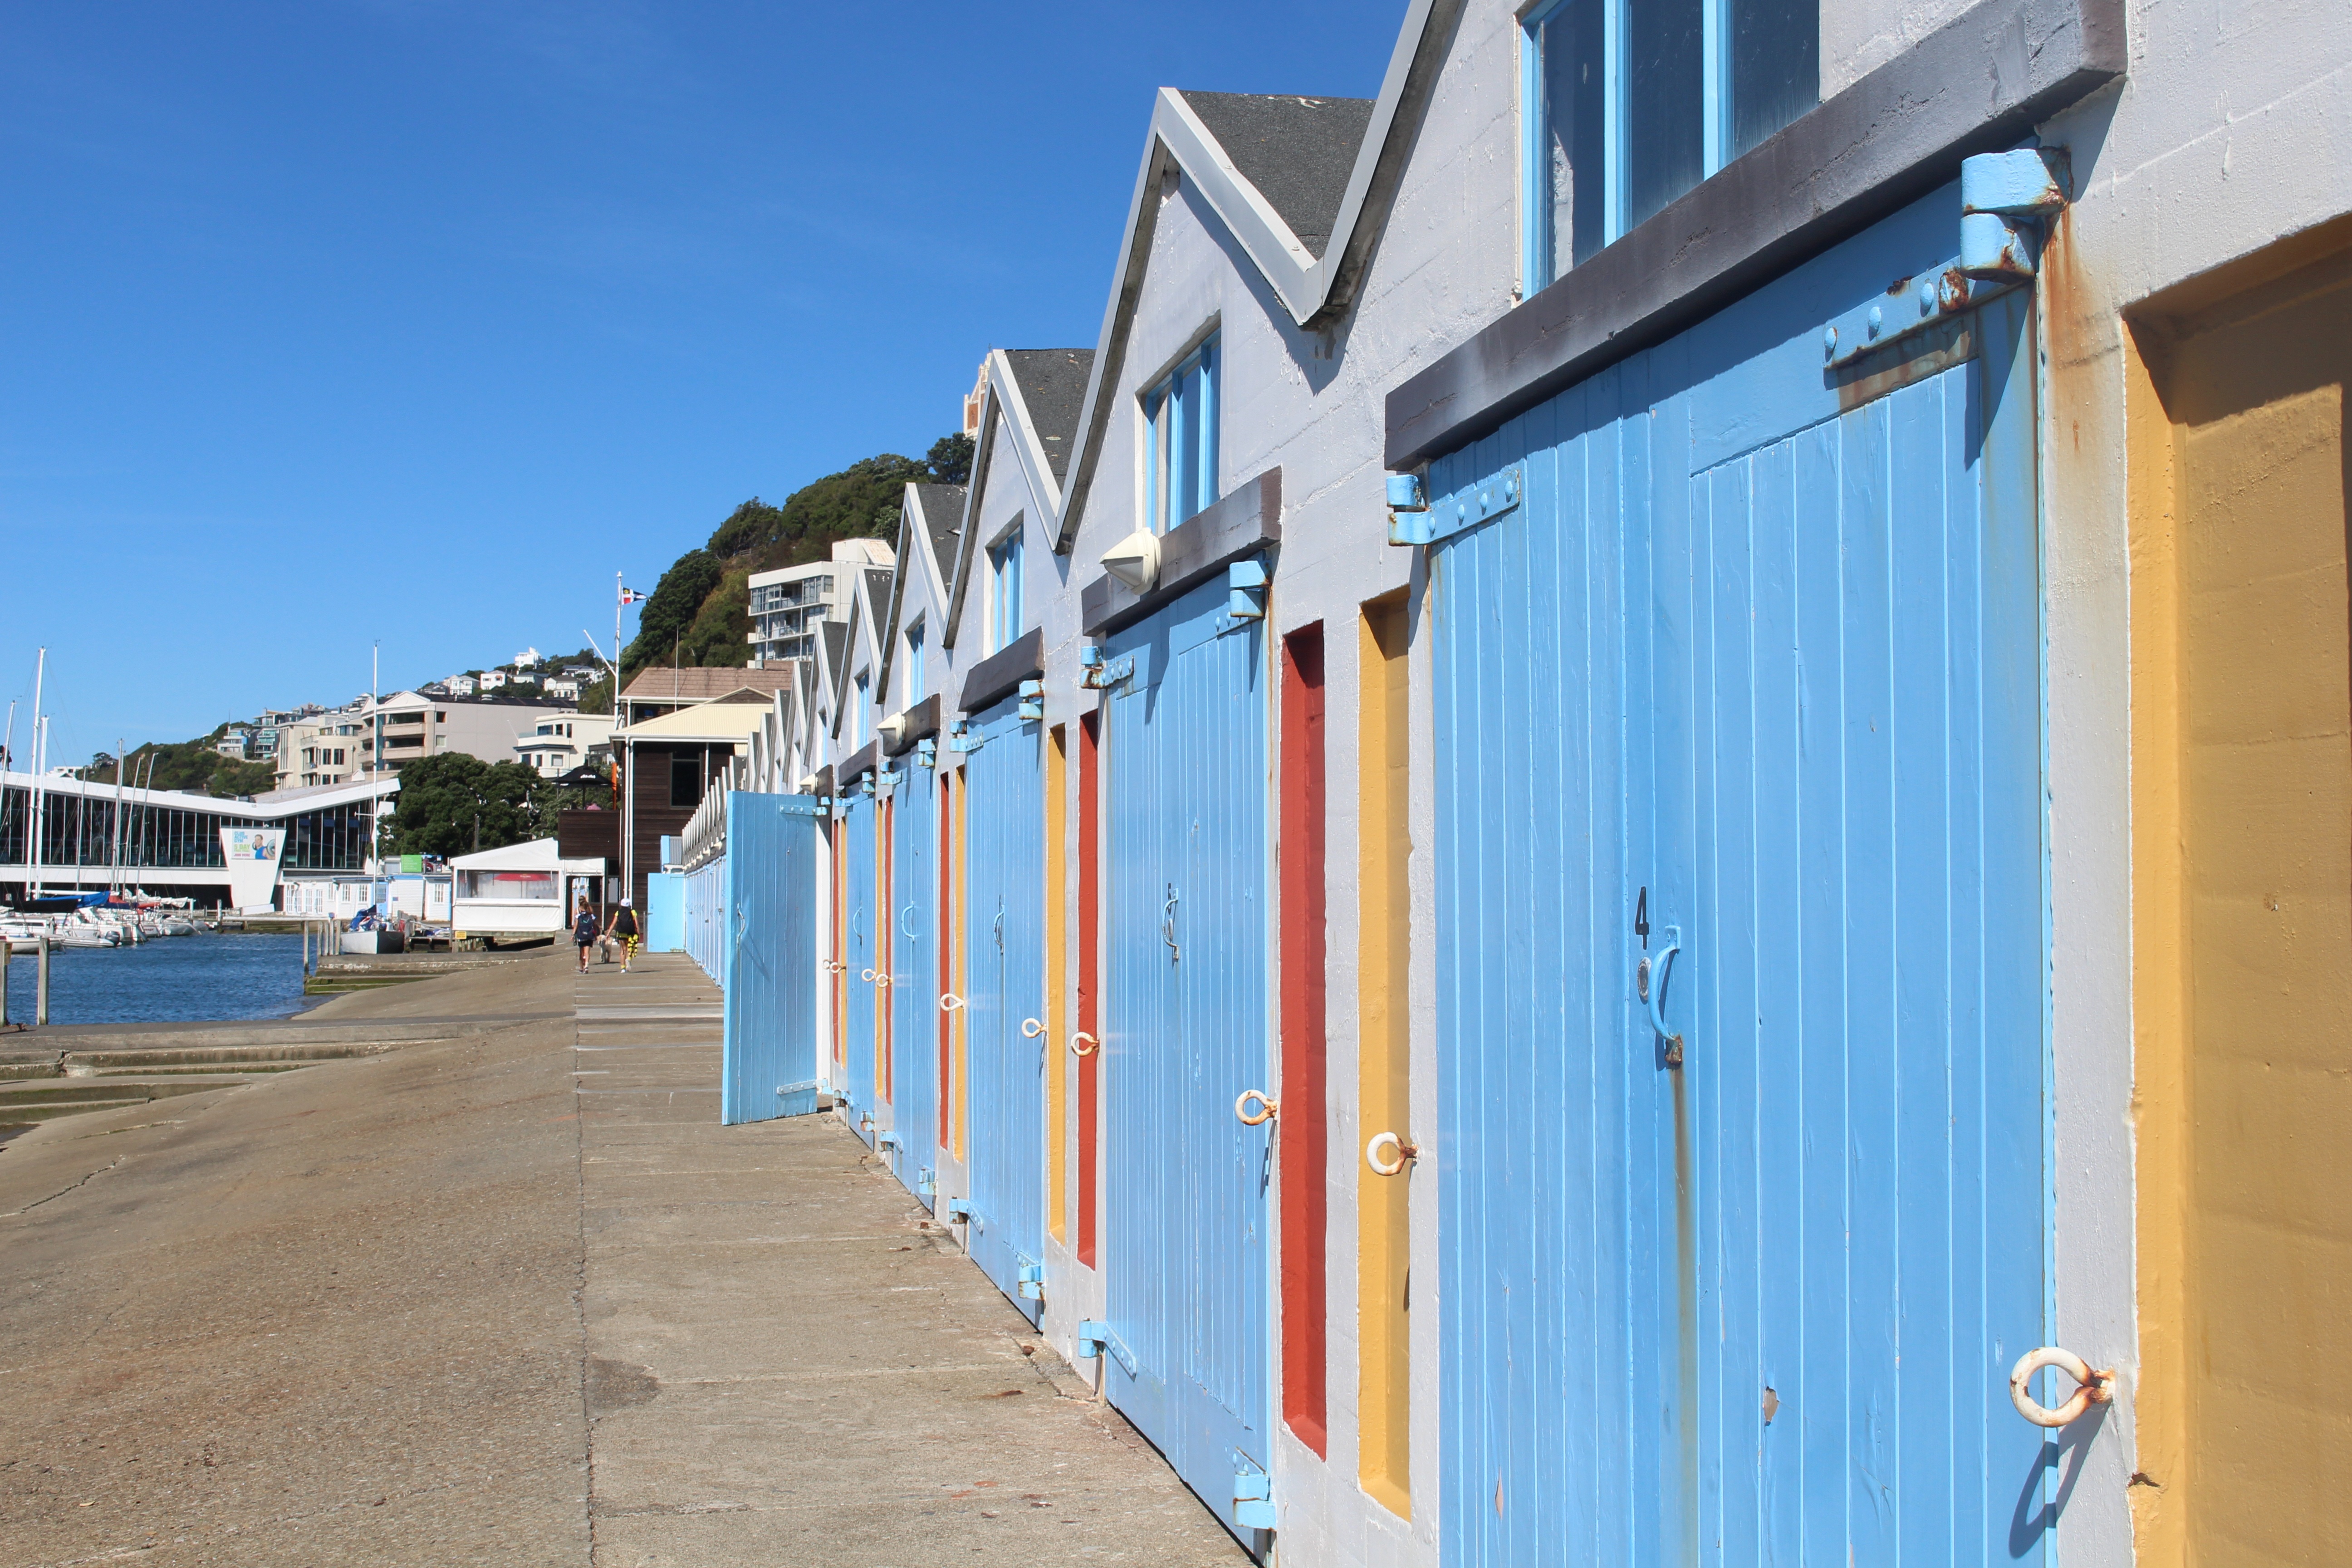
water, architecture, wood, road, house, window, building, city, home, summer, holiday, facade, blue, door, blue sky, wellington, new zealand, center, housewife, garage door